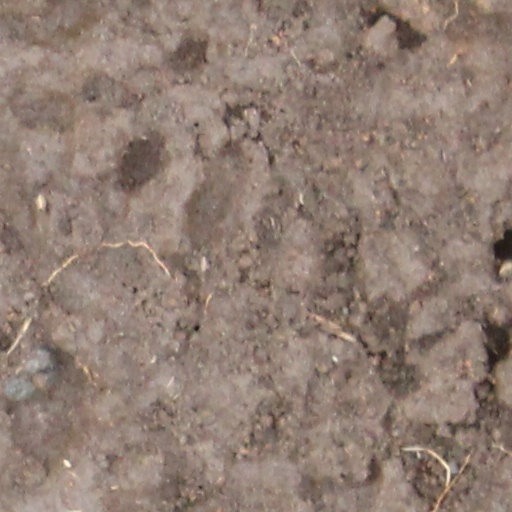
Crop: wheat